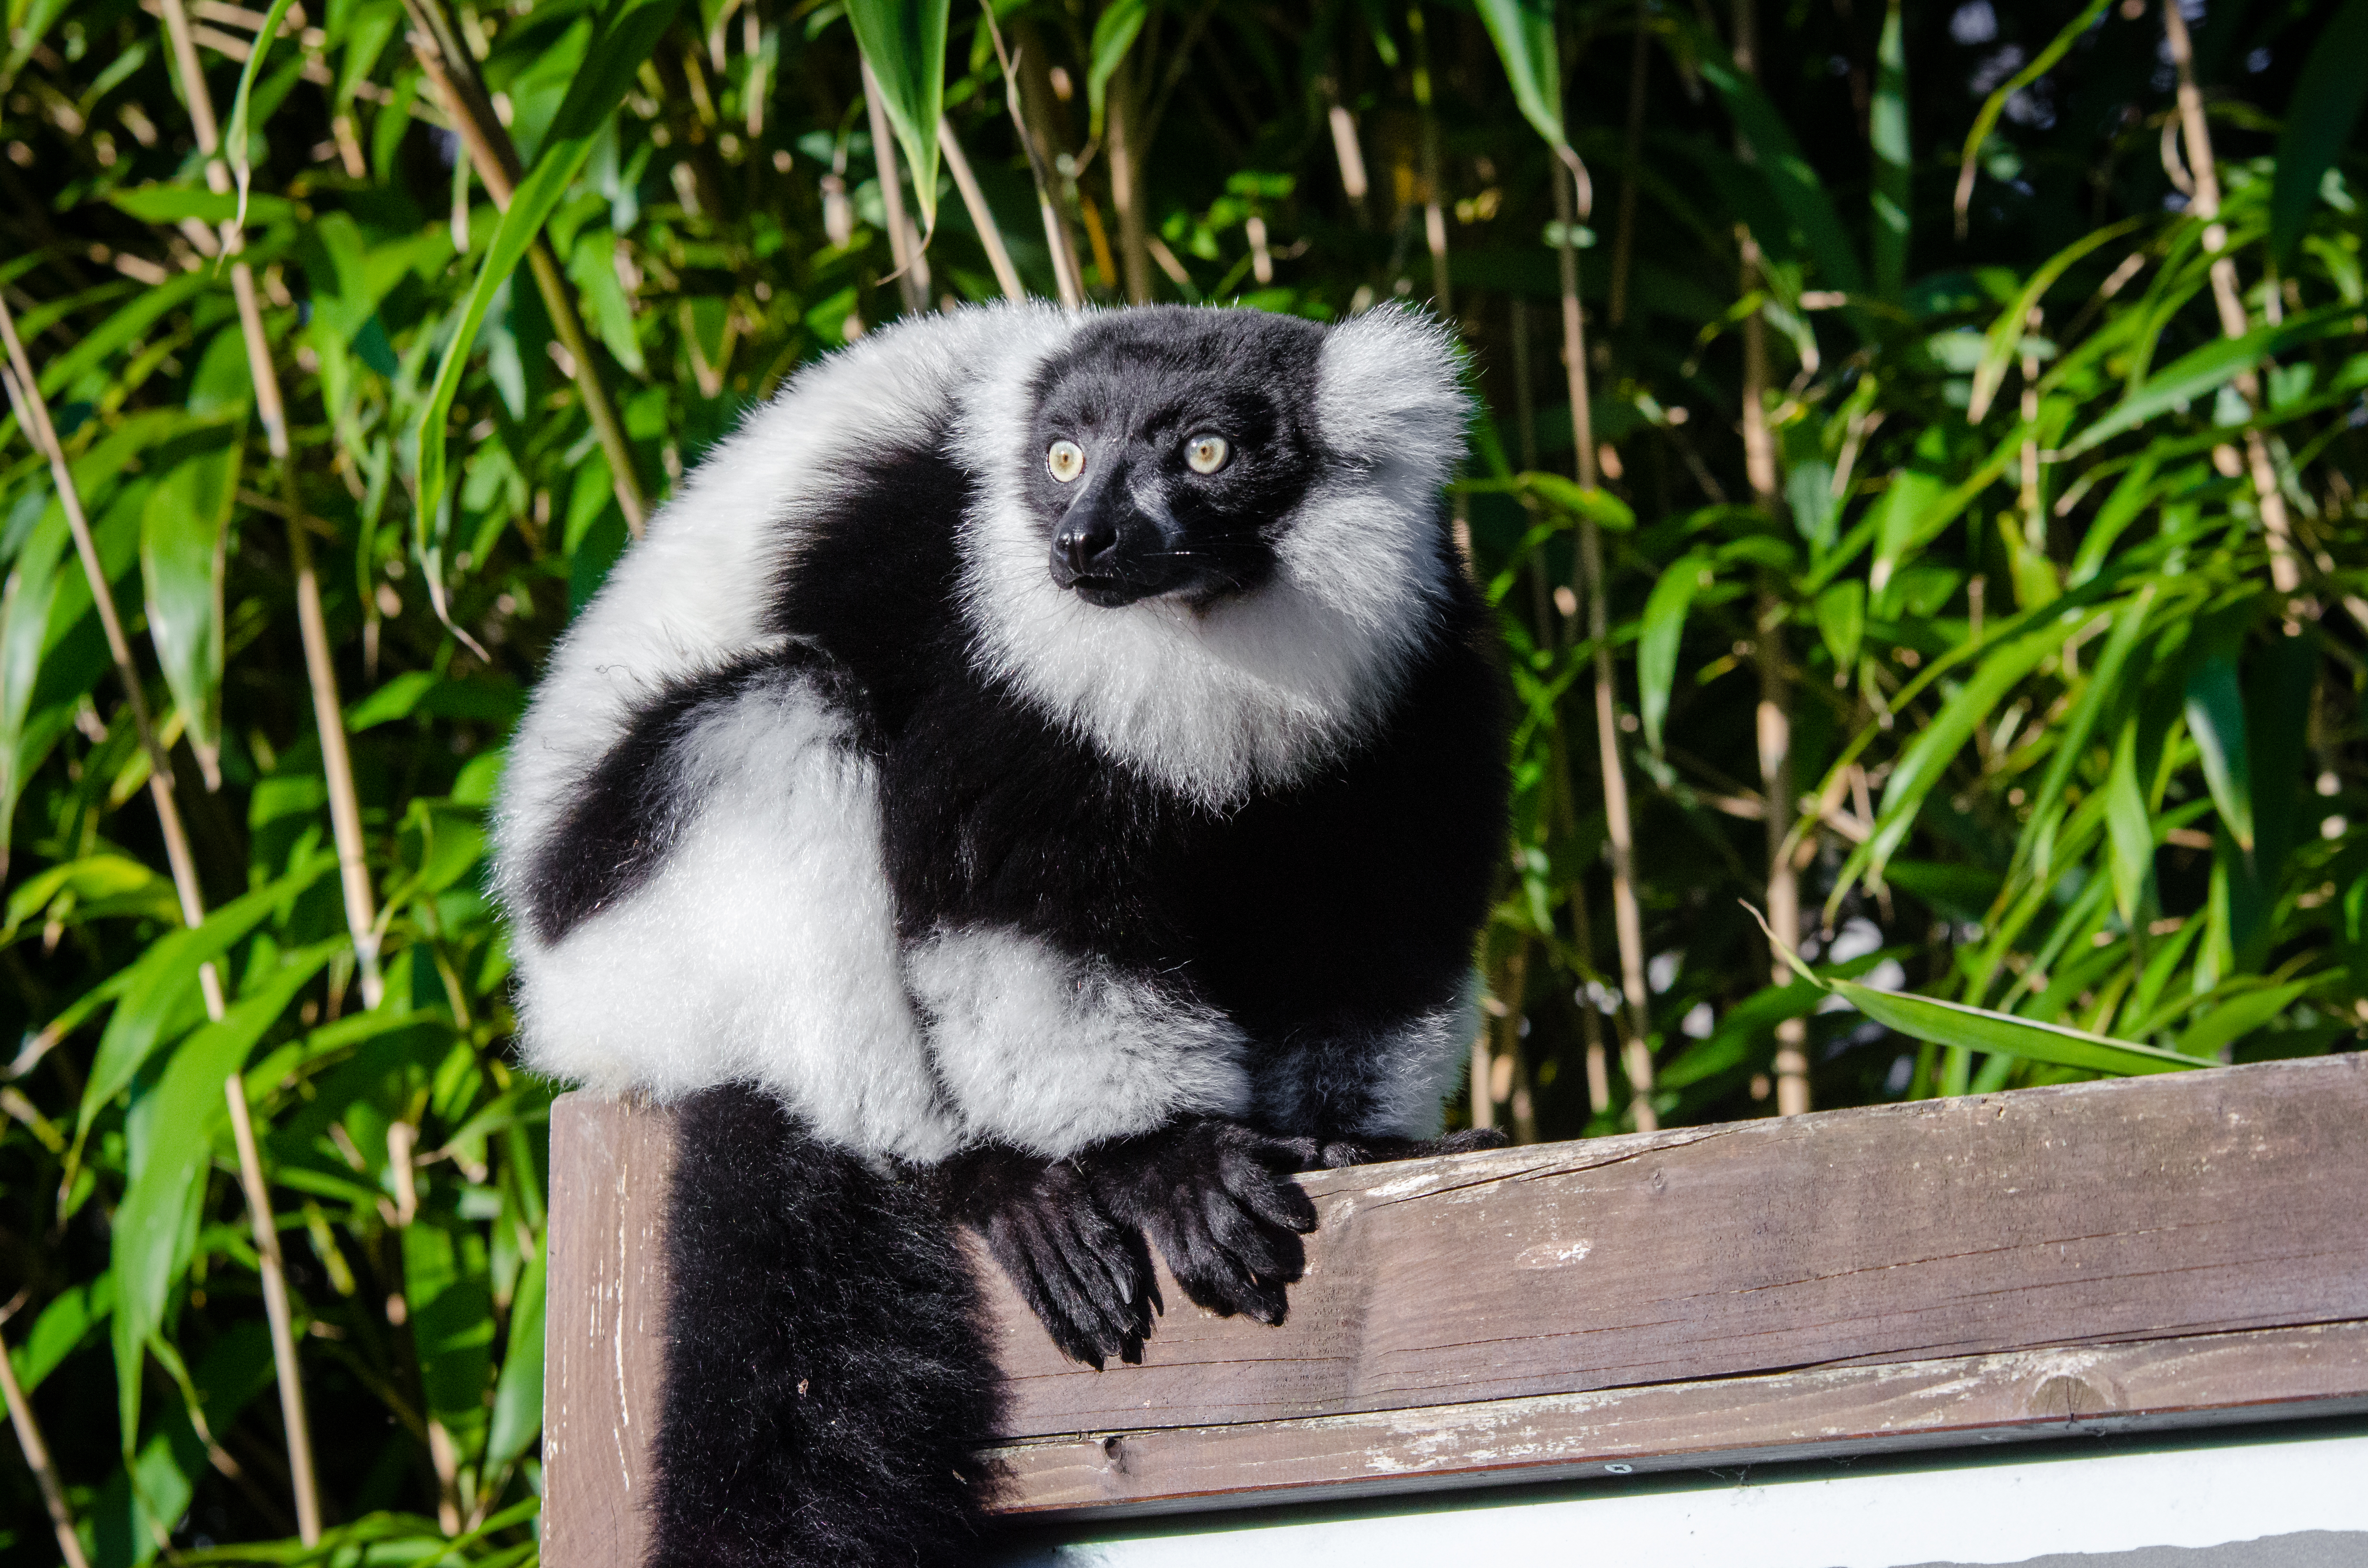
bokeh, wildlife, zoo, mammal, fauna, primate, endangered, madagascar, vertebrate, germany, lemur, lemurs, critically, d7000